The Big Time (novel)

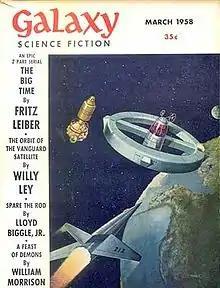
"The Big Time" was serialized in "Galaxy Science Fiction" in 1958

The Big Time is a short science fiction novel by American writer Fritz Leiber. Awarded the Hugo Award for Best Novel or Novelette in 1958, "The Big Time" was published originally in two parts in "Galaxy Magazine"'s March and April 1958 issues, illustrated by Virgil Finlay. It was subsequently reprinted in book form several times. "The Big Time" is a story involving only a few characters, but with a vast, cosmic backstory.